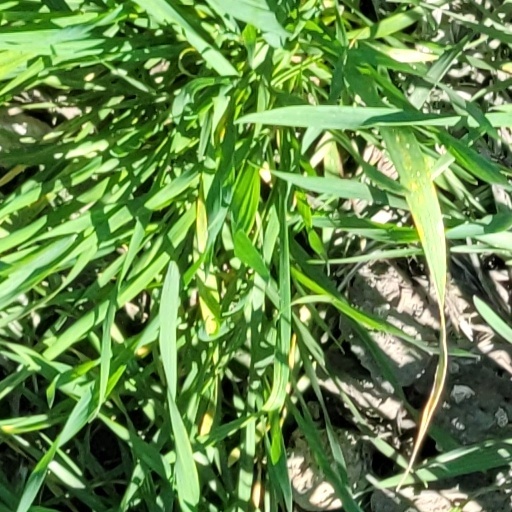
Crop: wheat